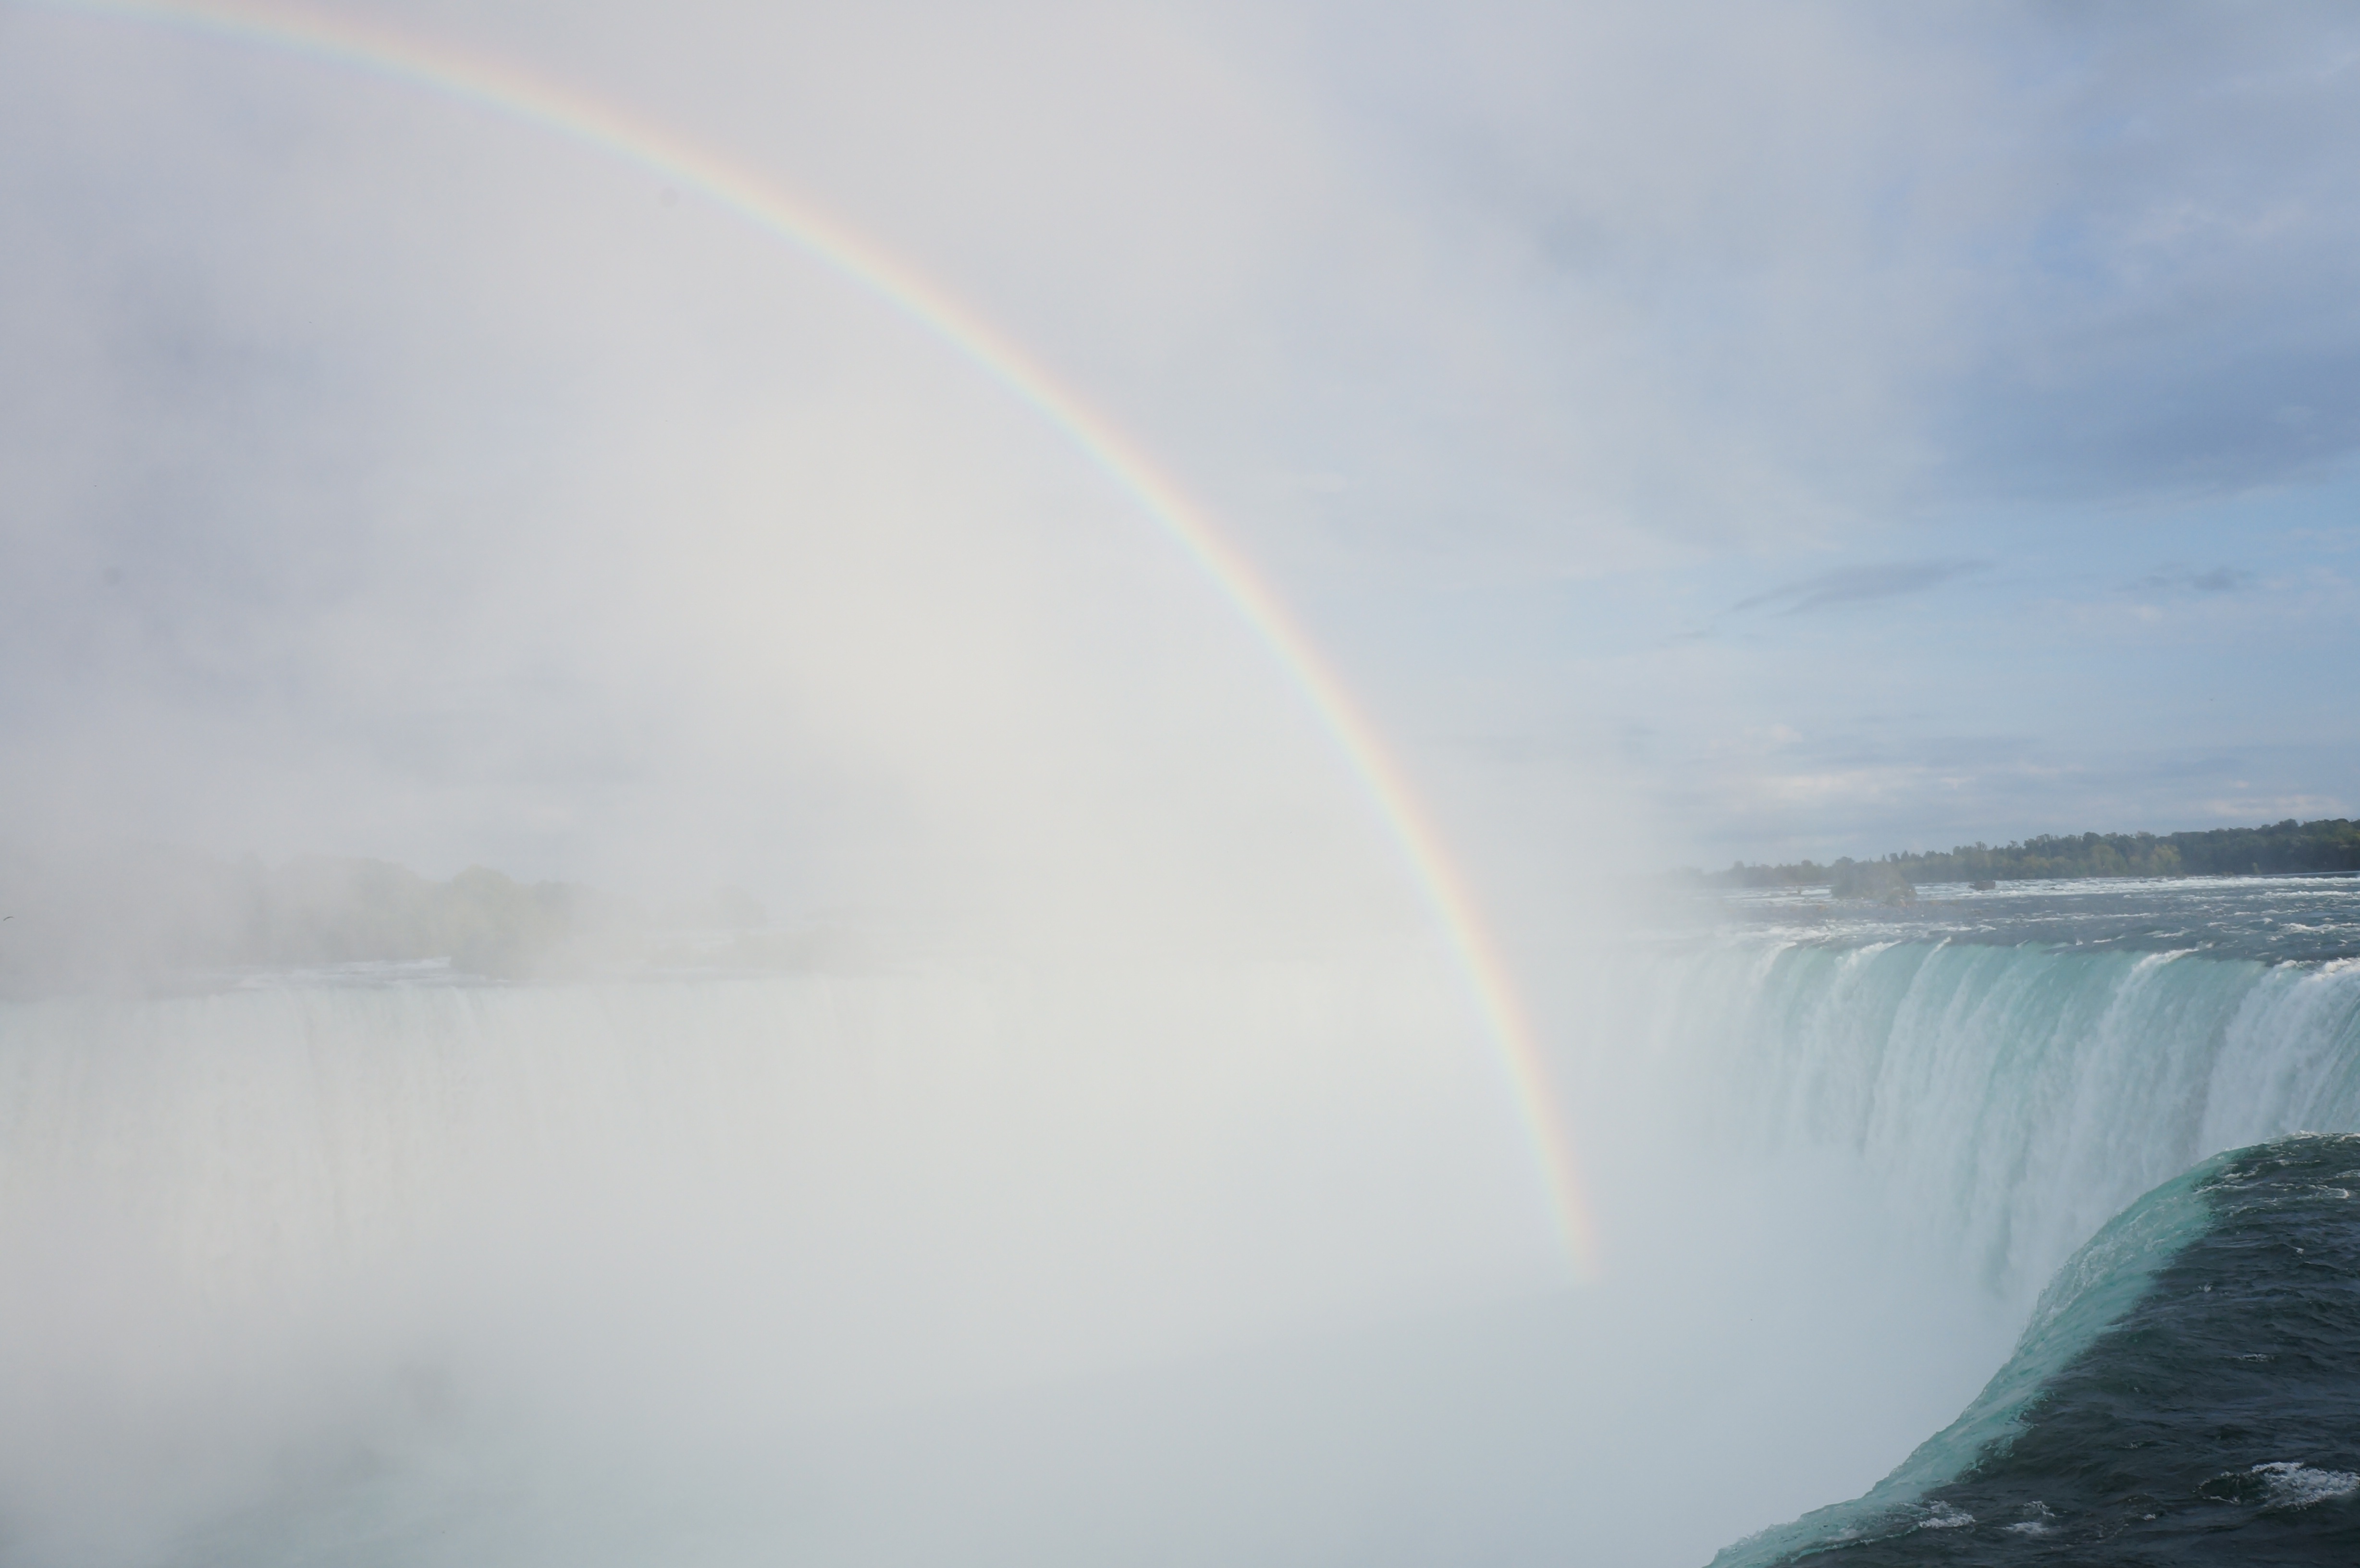
waterfall, atmosphere, rainbow, falls, niagara falls, meteorological phenomenon, atmospheric phenomenon, atmosphere of earth, wind wave, niagra